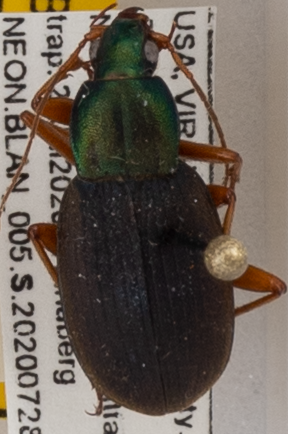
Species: Chlaenius aestivus
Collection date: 2020-07-28
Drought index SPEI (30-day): -0.8
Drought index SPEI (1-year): -0.62
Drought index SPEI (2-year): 1.69